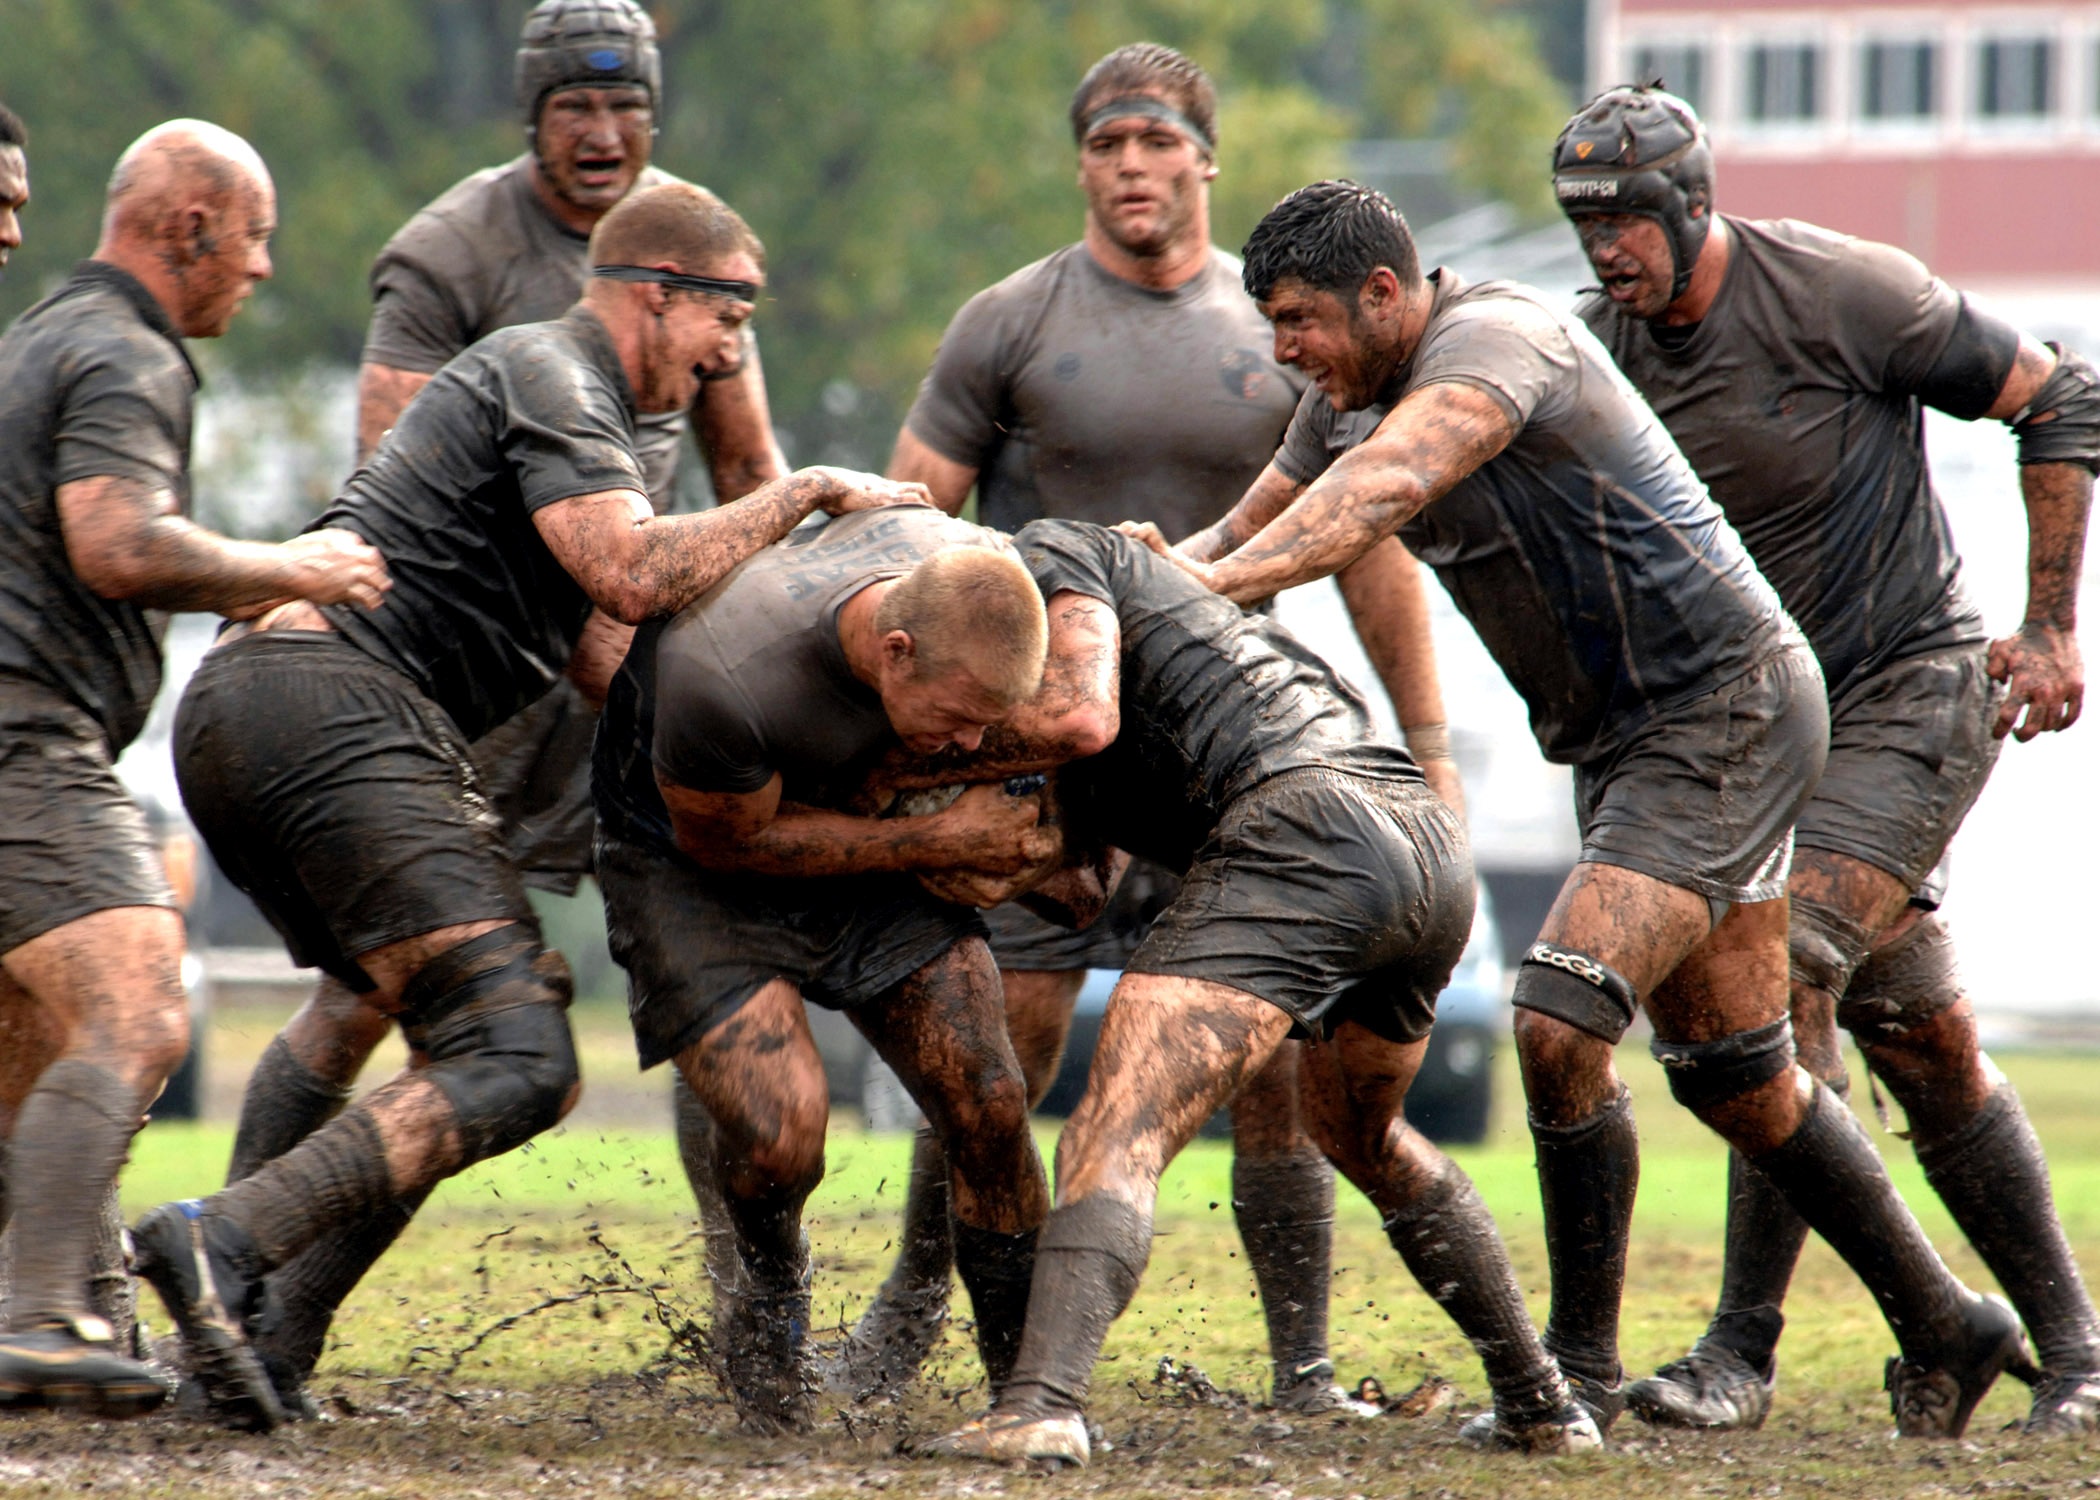
sport, field, game, play, run, equipment, football, goal, rugby, outdoors, sports, match, college, athletes, wrestling, touchdown, tackle, teams, weight training, rugby player, rugby football, rugby union, rugby league